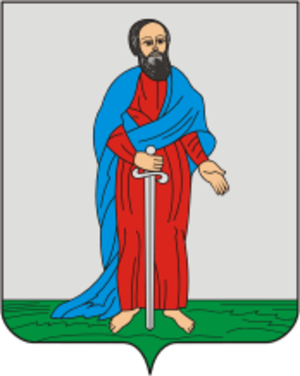
Pavlovsk est une ville de l'oblast de Voronej, en Russie, et le centre administratif du raïon de Pavlov. Sa population s'élevait à 25 148 habitants en 2014.